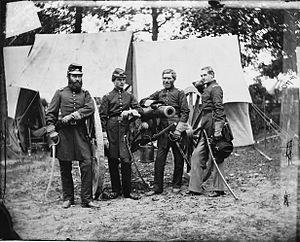
La brigade d'artillerie montée de l'armée du Potomac est une brigade de plusieurs batteries d'artillerie montée de la guerre de Sécession.